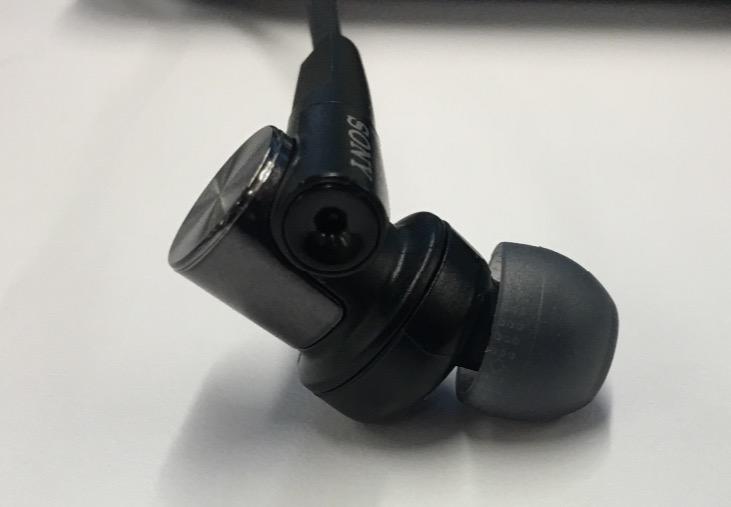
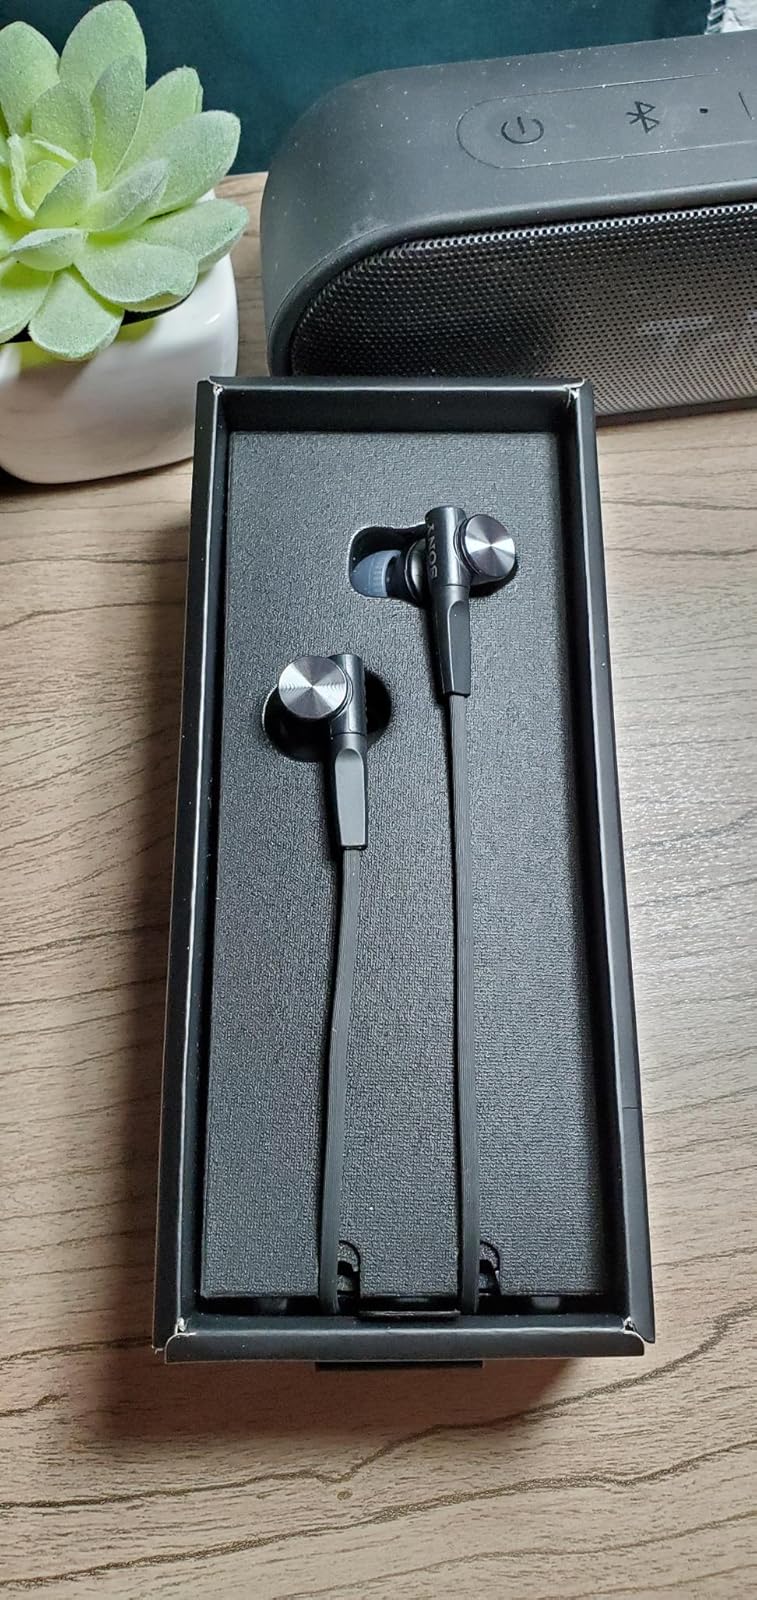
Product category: headphones
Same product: yes